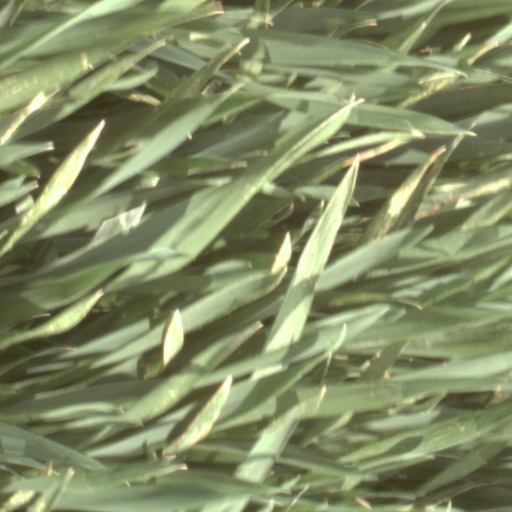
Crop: wheat